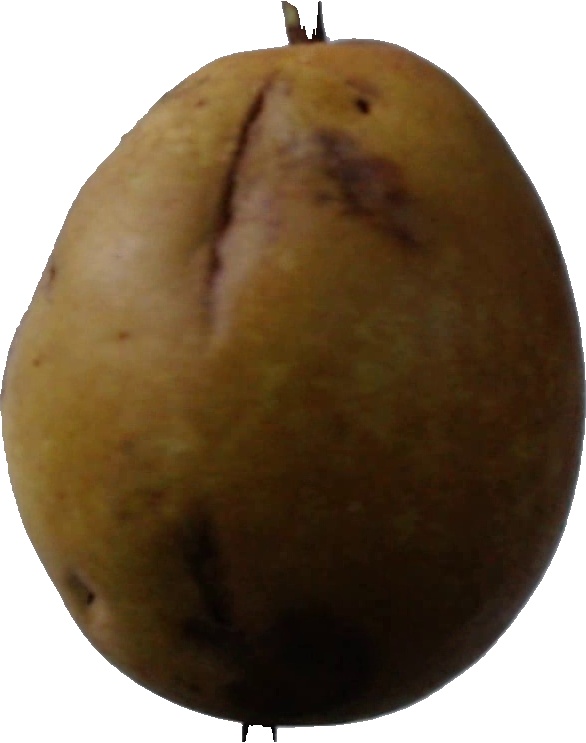
Label: pear_3